I Gusti Ketut Pudja

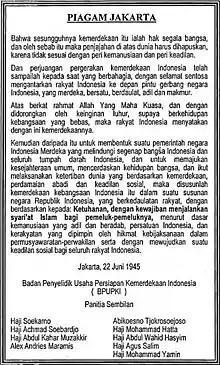
The Jakarta Charter Manuscript written using Improved Spelling system. Sentences containing the famous "seven words" are bolded in this image

On 7 August 1945, the Japanese announced the formation of the Preparatory Committee for Indonesian Independence (PPKI), as a replacement for the Investigating Committee for Preparatory Work for Independence (BPUPK). The PPKI was tasked with accelerating all efforts related to the final preparations to form the Government of the Republic of Indonesia during the waning days of World War II. In the PPKI, Pudja was appointed the representative for Lesser Sunda by Sukarno. He, along with other eastern Indonesians in the PPKI, opposed the first point in the Jakarta Charter, that being the "God with the obligation to carry out Islamic law for its adherents," a point, which had previously been agreed upon by the PPKI. He, together with the people of Eastern Indonesia, suggested that the poiny be changed to one Godhead. The point was finally changed by Mohammad Hatta.